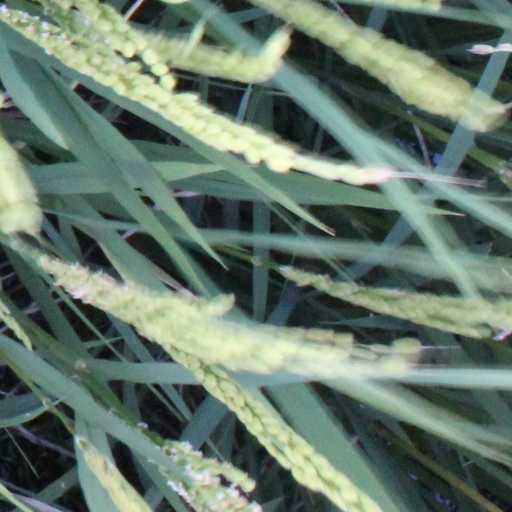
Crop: rice